Columbian Festivals

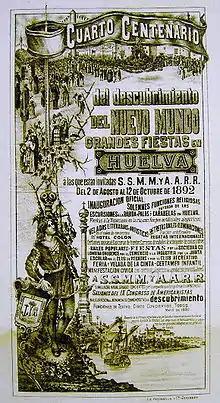
Poster announcing the "Grandes Fiestas 1892" on the 400th anniversary of Columbus's first voyage.

As Pedro Rodríguez, mayor of Huelva, remarked in 1999, the Columbian Festivals are atypical of Andalusia in that they are not rooted in religion.